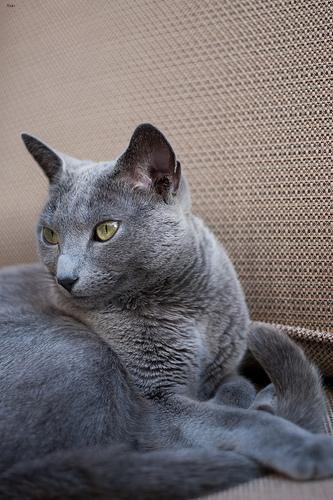
Breed: Russian Blue